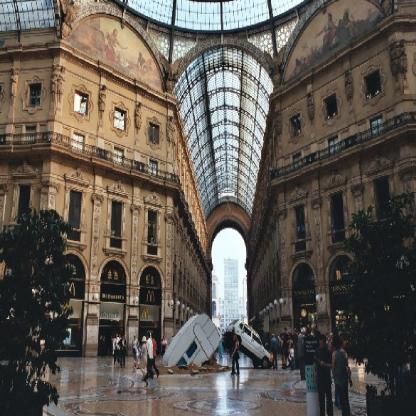
Scene: Indoor